Walter T. Griffith

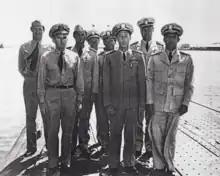
USS "Bowfin" officers from the second patrol. Griffith is third from the right.

Griffith was born in Mansfield, Louisiana on June 3, 1911. He attended public school until 10th grade, before enlisting in the United States Navy on his 17th birthday in 1928. Two years after enlisting, he was accepted into the United States Naval Academy. At the Naval Academy, he participated in track and cross country. Griffith graduated in May 1934 and was commissioned as an Ensign. After completing his required two years of fleet duty on board USS Louisville (CA-28), Griffith chose to specialize in submarines and completed the six-month Submarine School course in December 1936. He married his wife Lynn that same year.